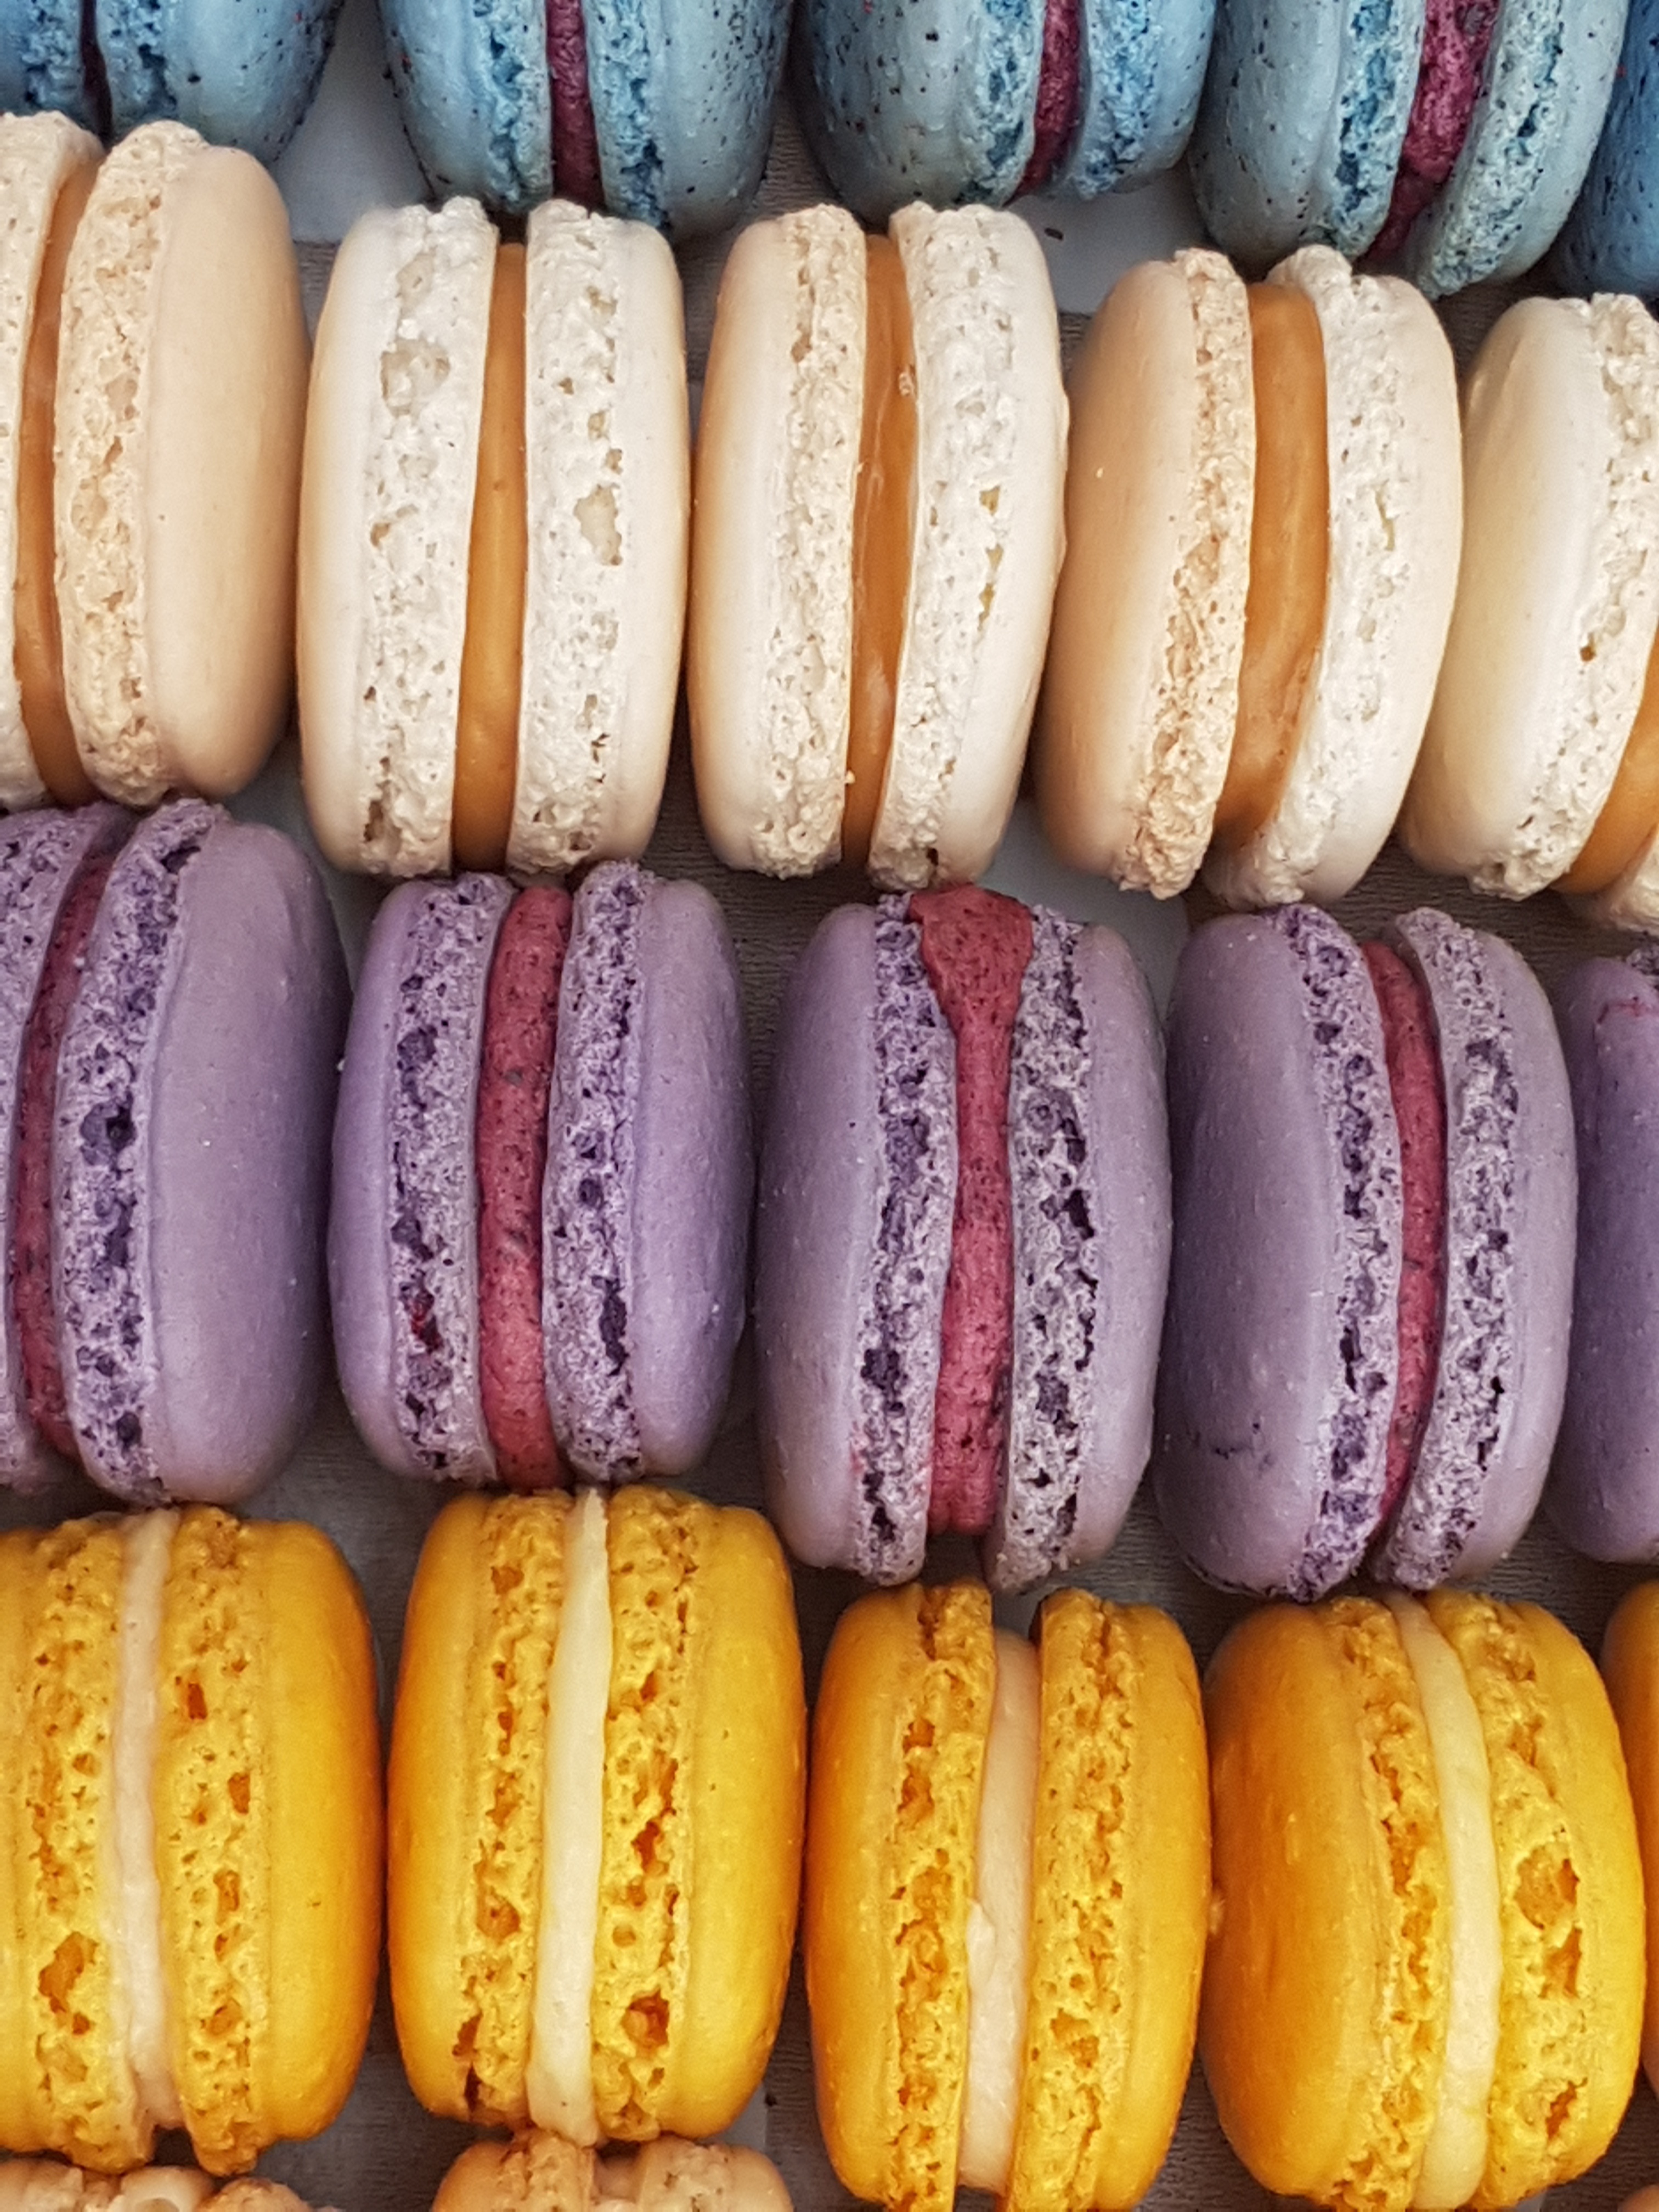
food, produce, colorful, gourmet, macaroon, dessert, pastry, bakery, material, confection, almonds, cakes, macaroons